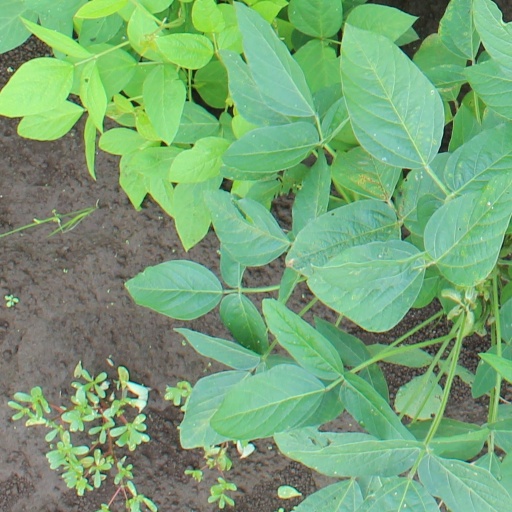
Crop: soybean